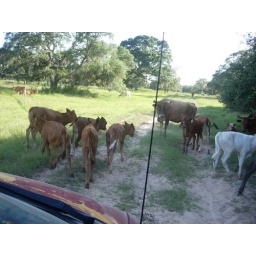
The cows felt no urgency in getting of the road for cars